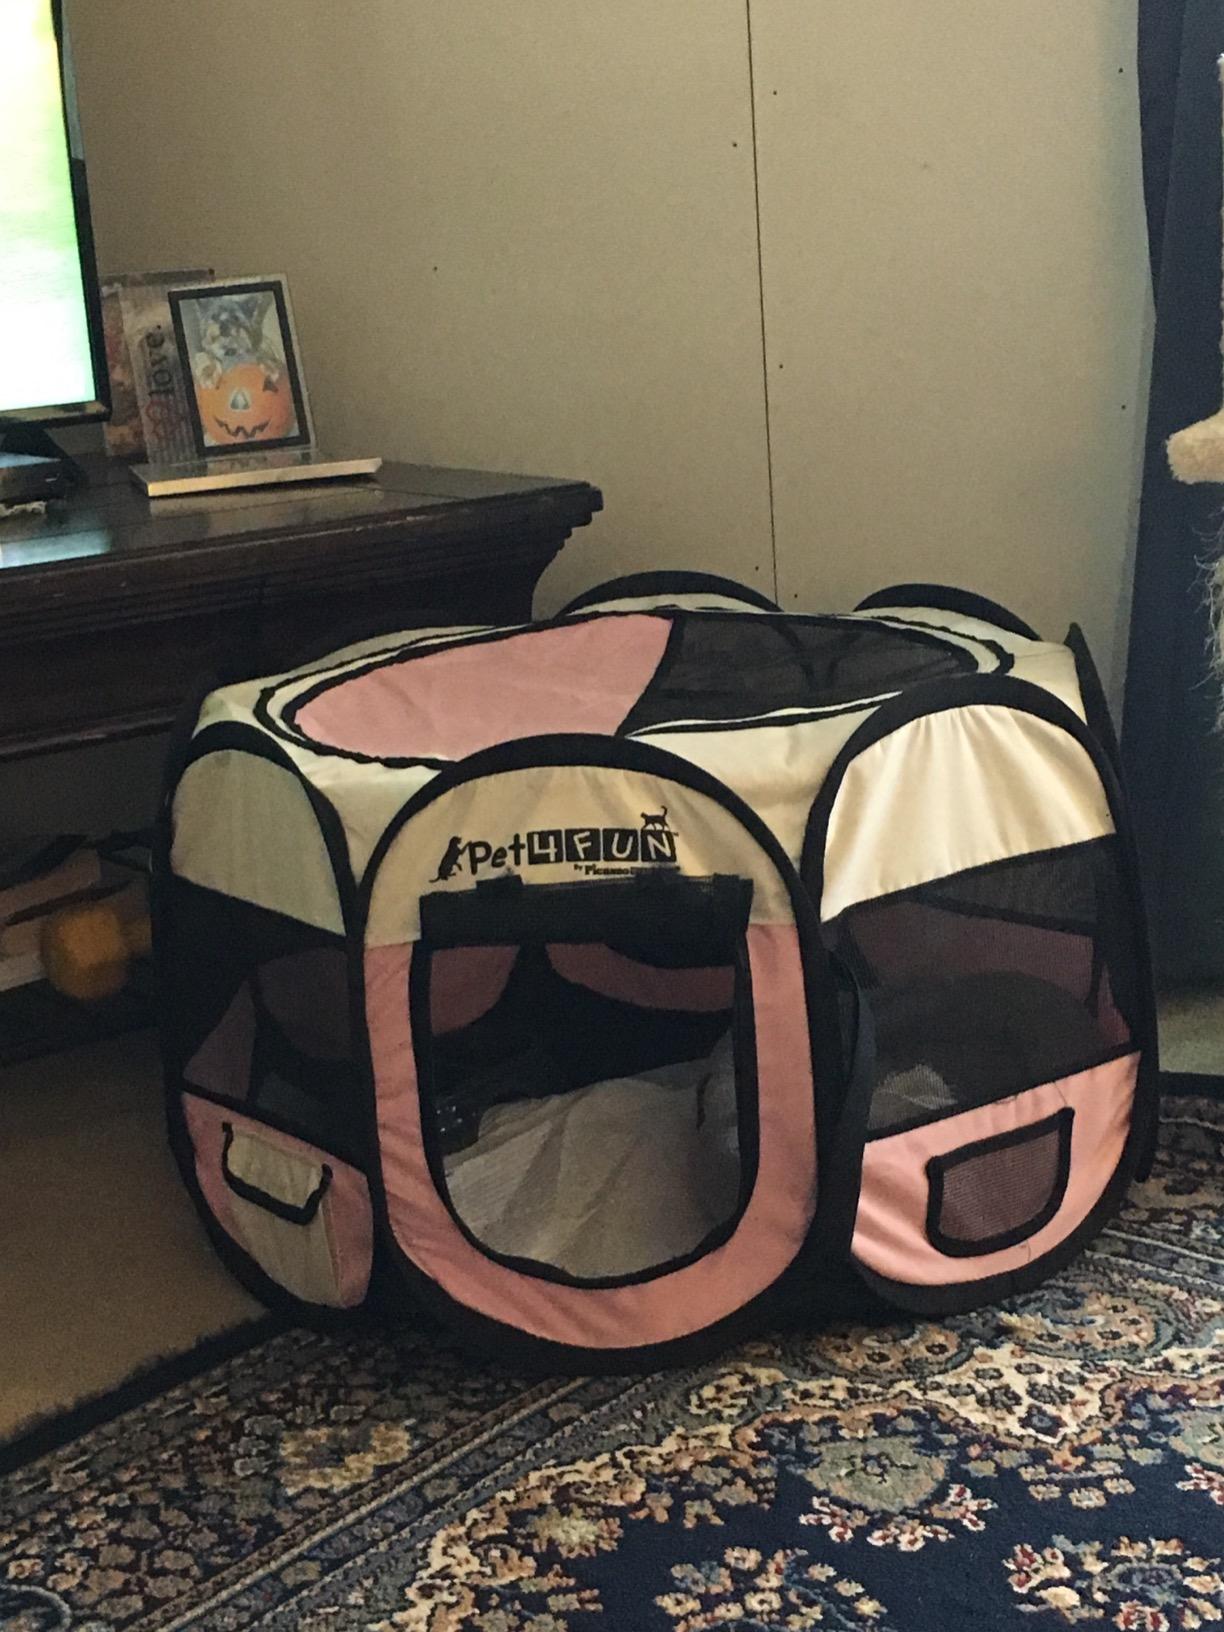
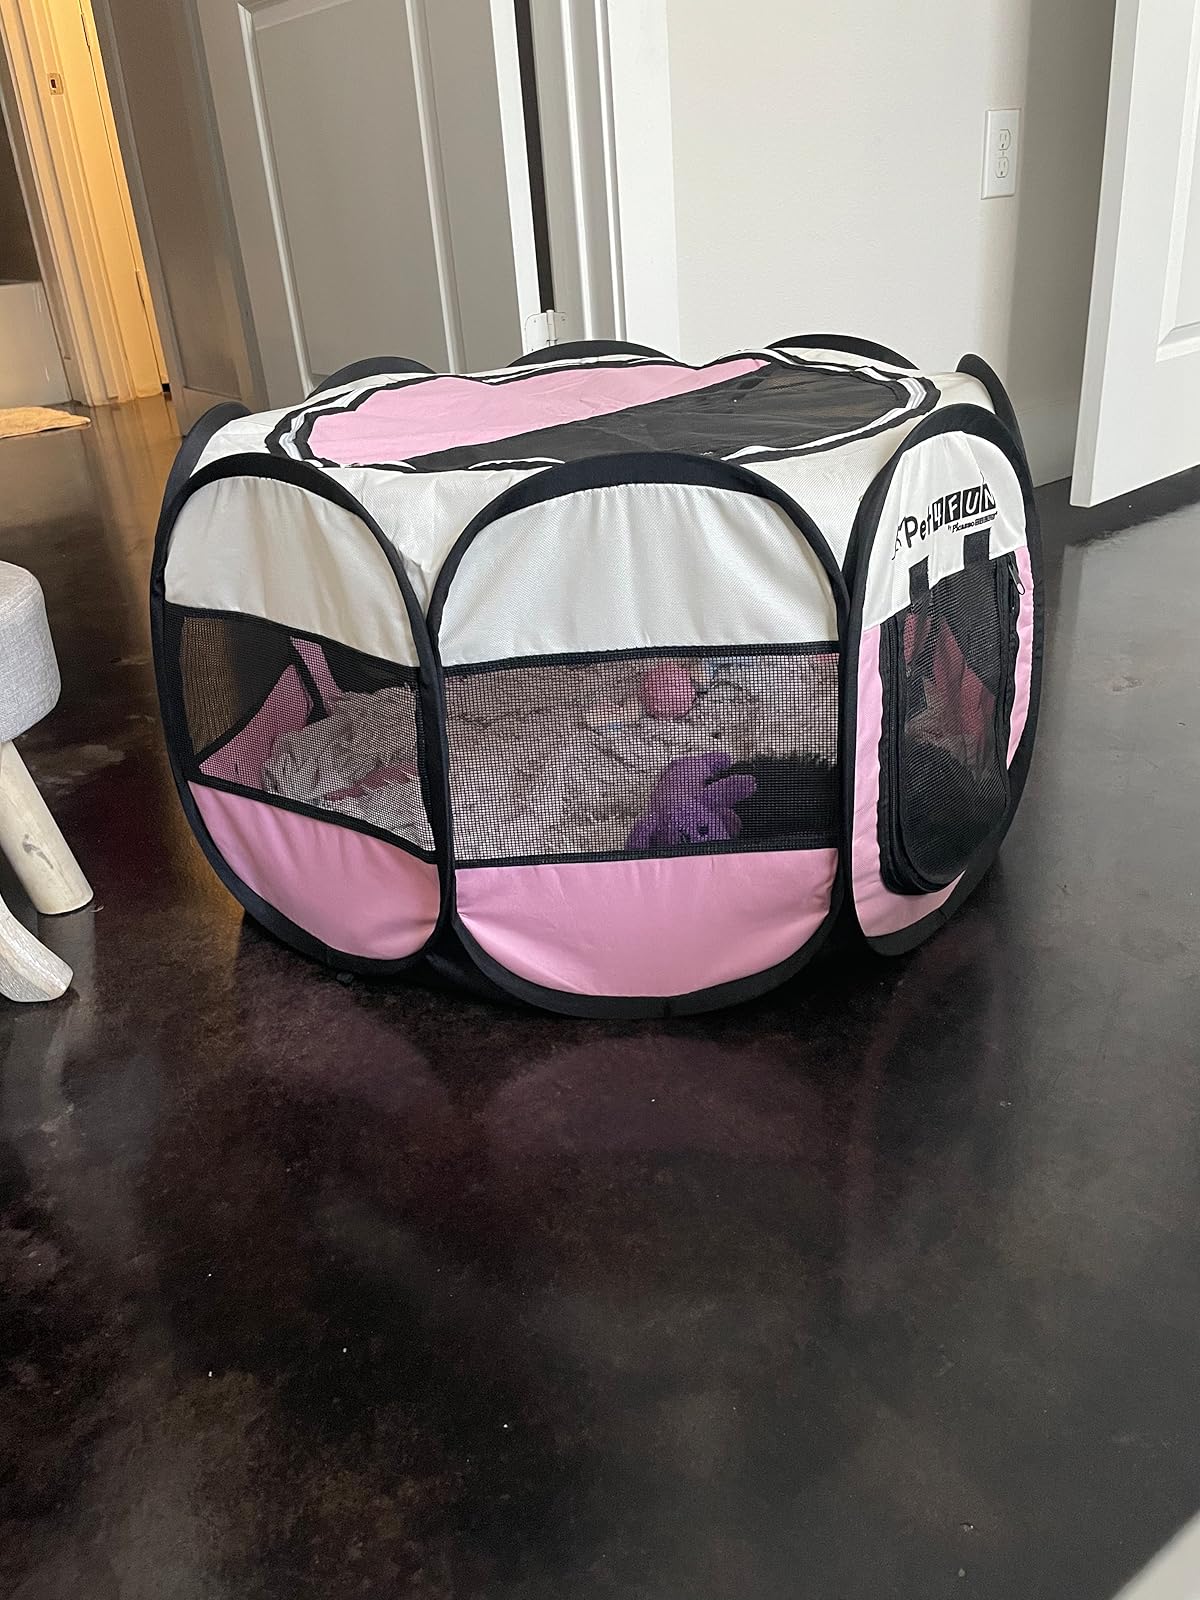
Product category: items_kennel
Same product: yes